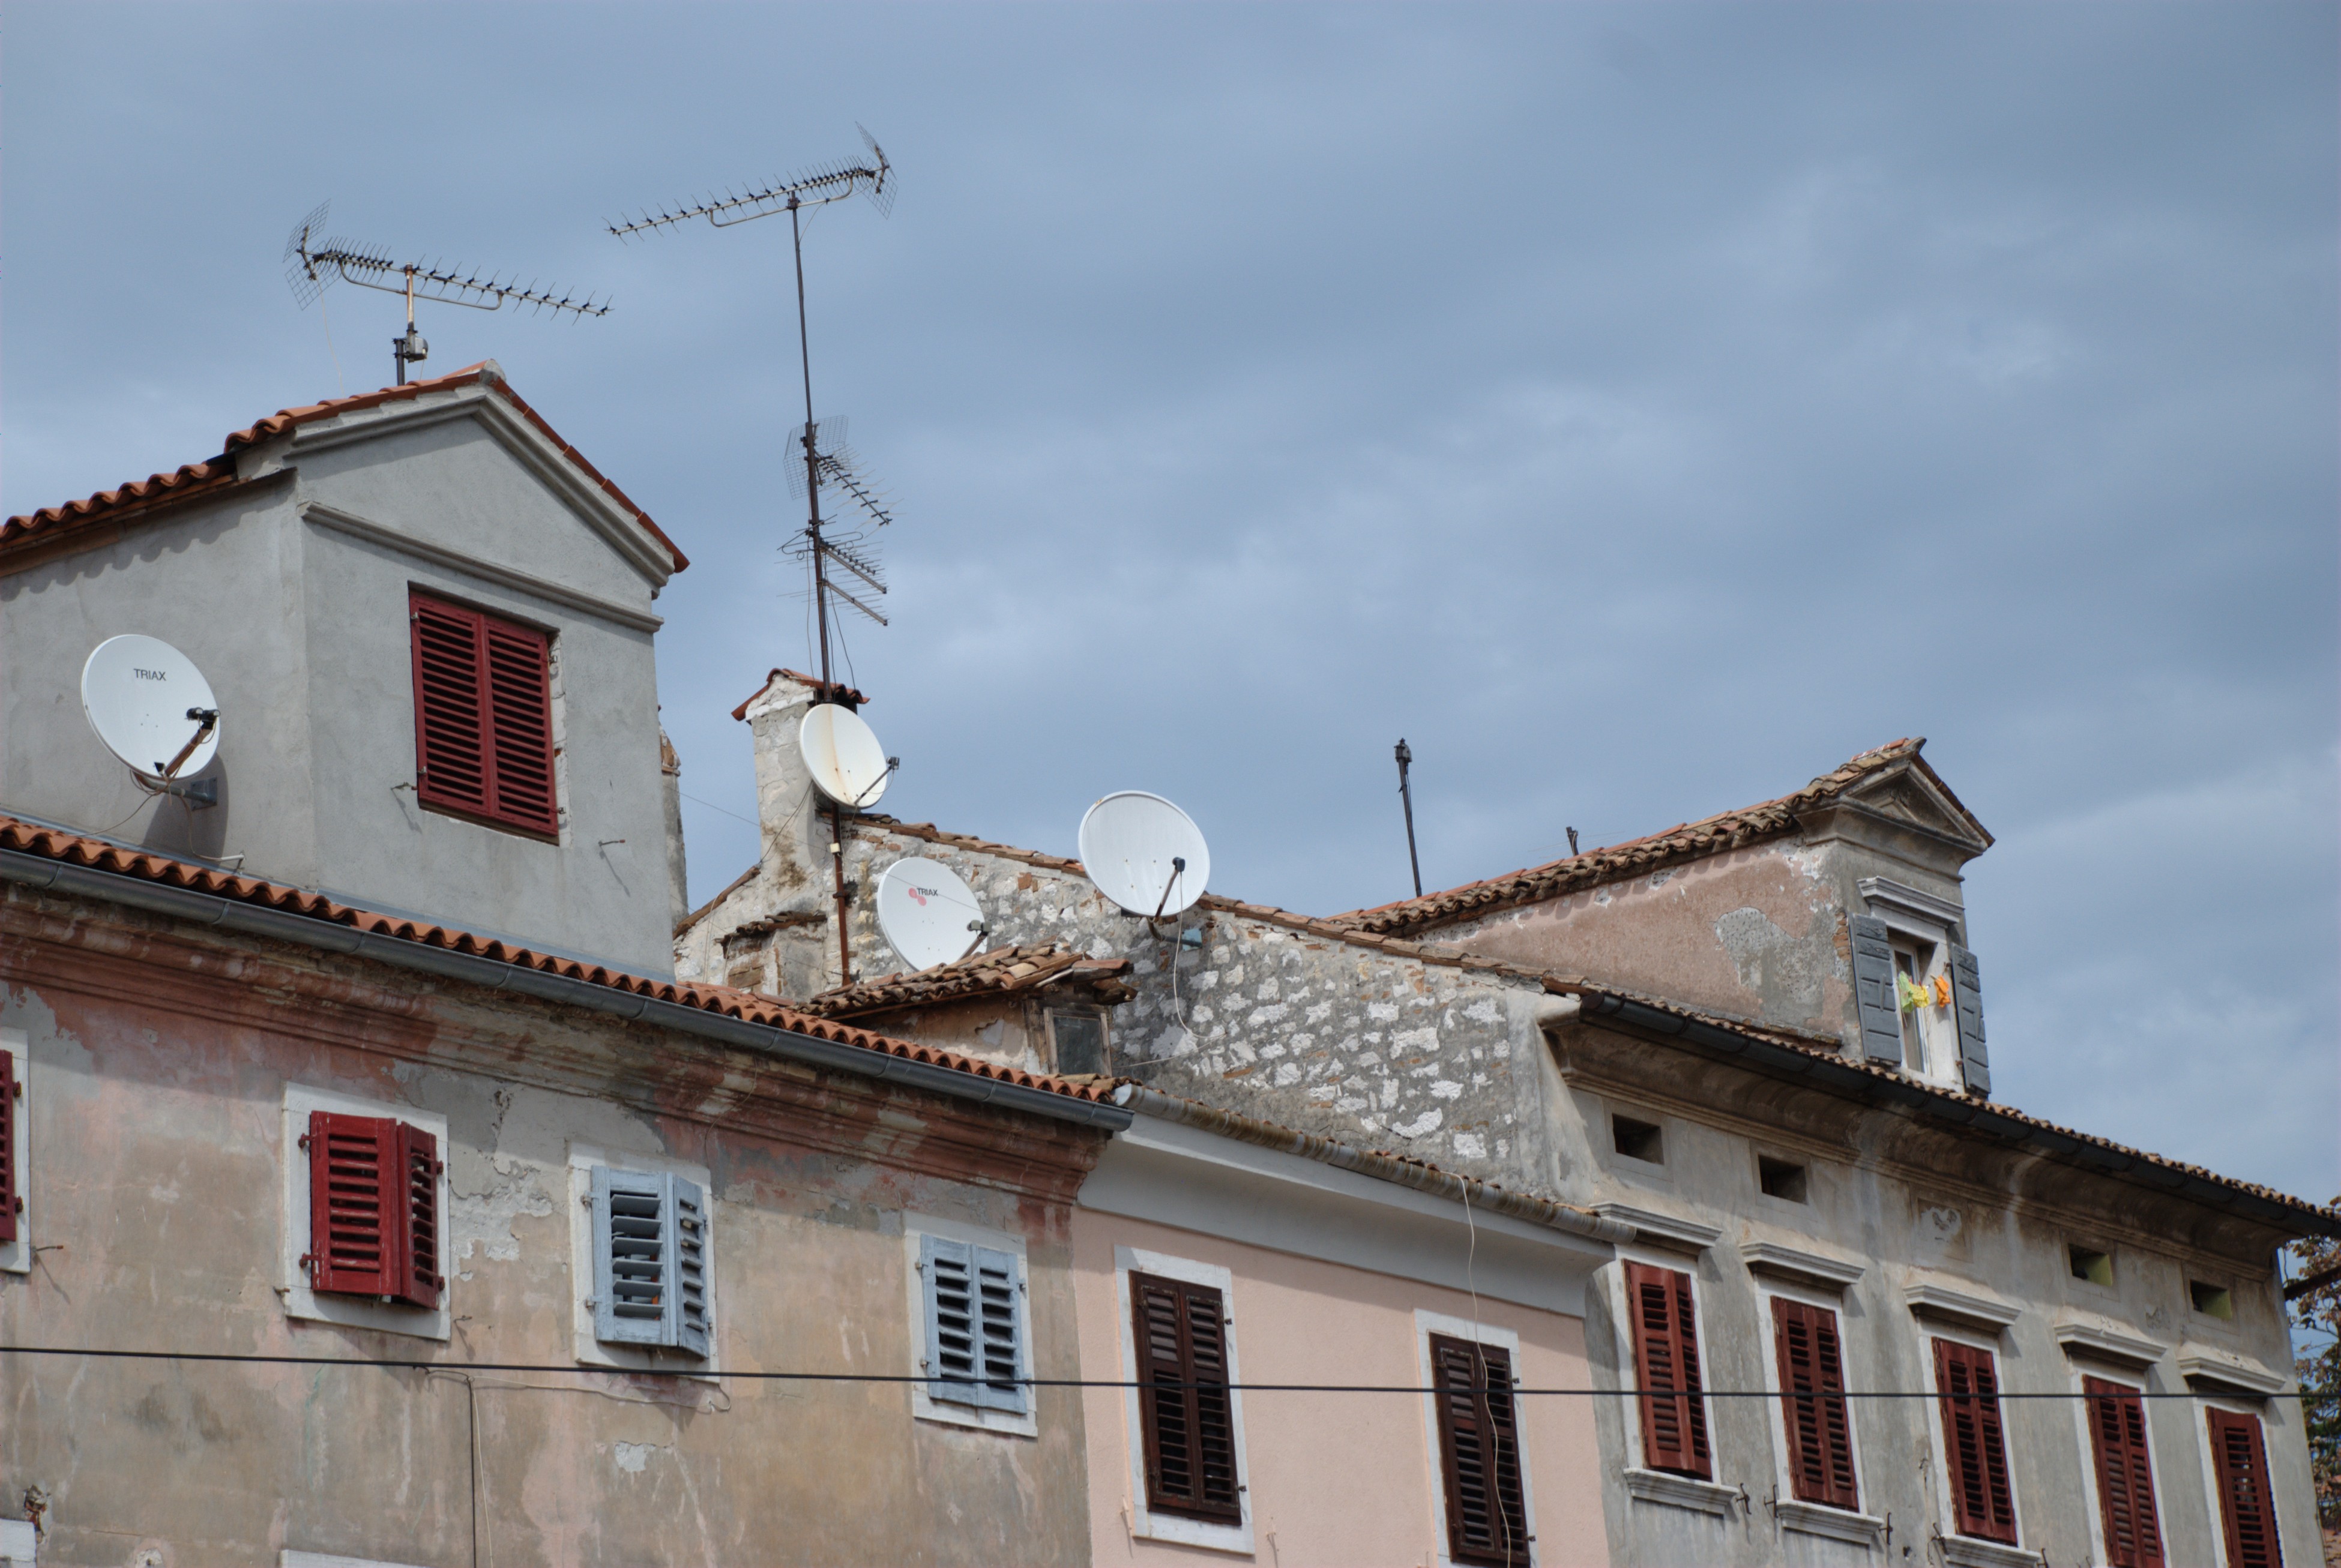
house, town, roof, building, tower, facade, church, nikon, place of worship, monastery, d80, fabulous, nikond80